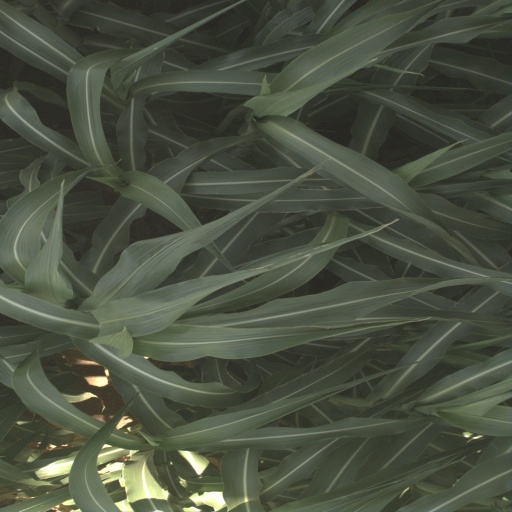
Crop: sorghum